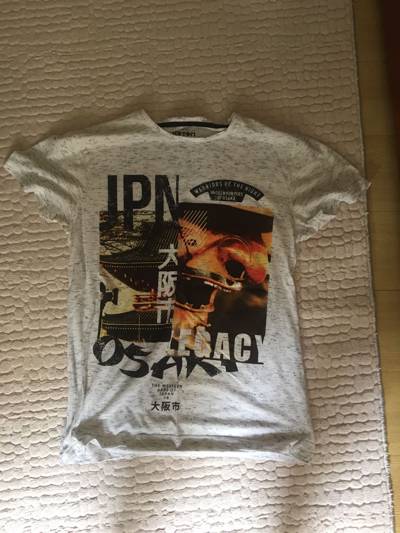
Waste category: clothes